Gwinear–Gwithian

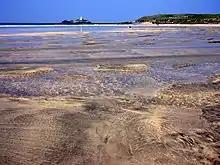
Beach at Gwithian

Gwinear–Gwithian is a coastal civil parish in west Cornwall, England, United Kingdom. It includes the villages of Connor Downs, Gwinear, Gwithian, Reawla and Rosewarne. The parish is situated approximately two miles (3 km) east of Hayle two miles (3 km) west of Camborne.